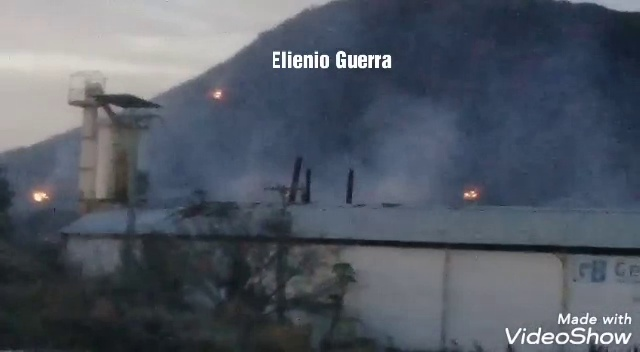
Fire: yes
Smoke: yes